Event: Nepal Earthquake
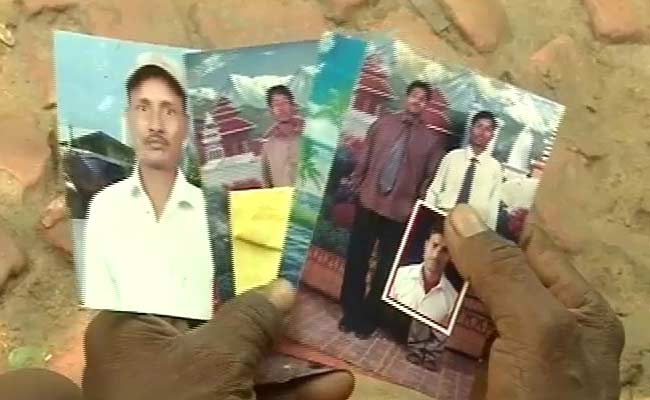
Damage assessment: no_damage